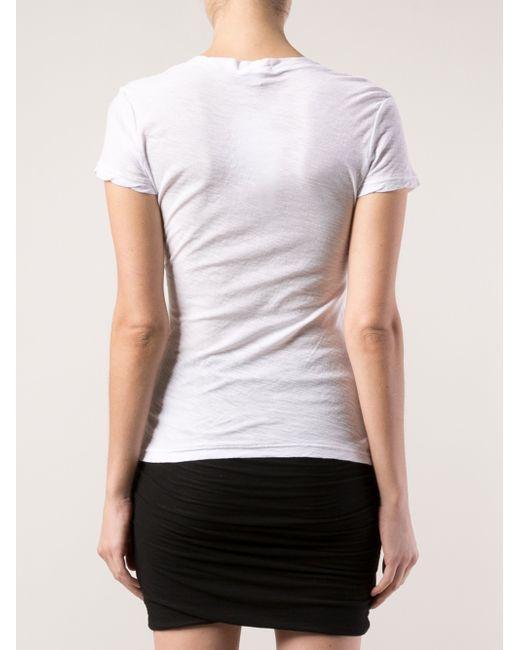
Geraffter einfarbiger taillierter Rock, Damen Kurzarm T-Shirt